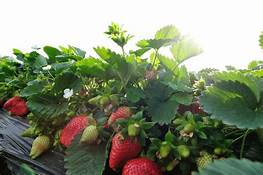
Label: Strawberry